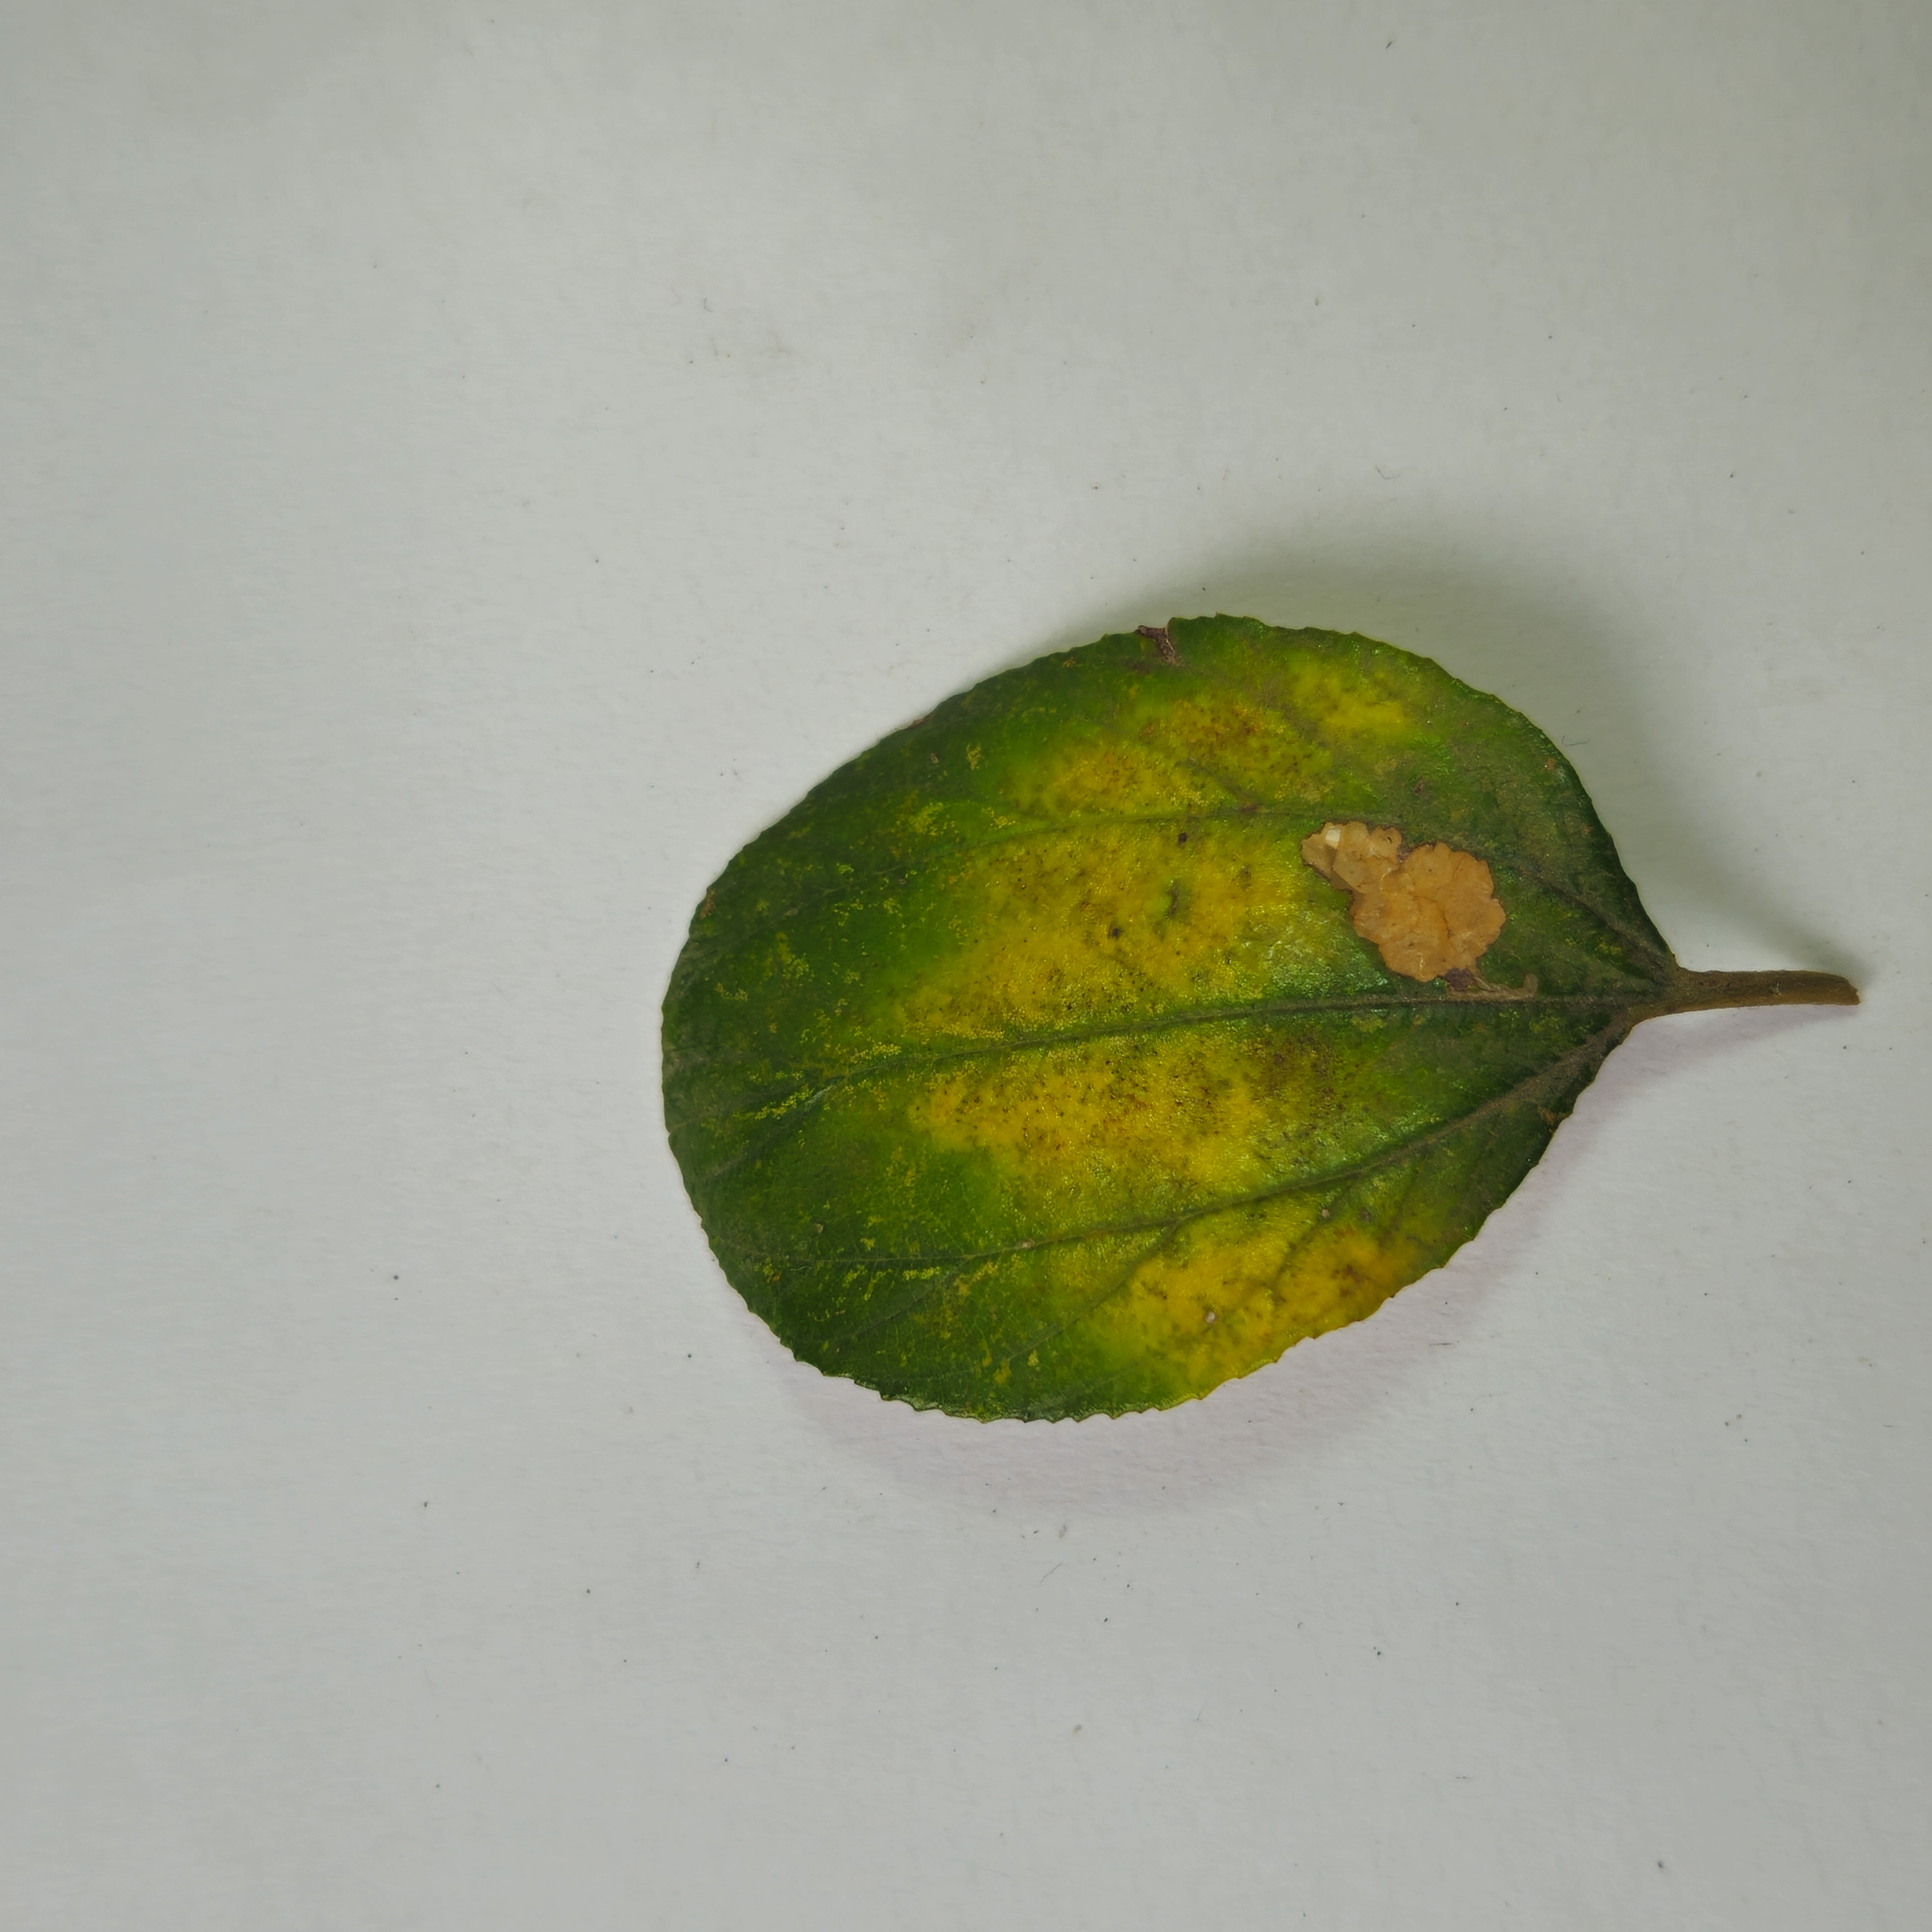
Label: Yellow